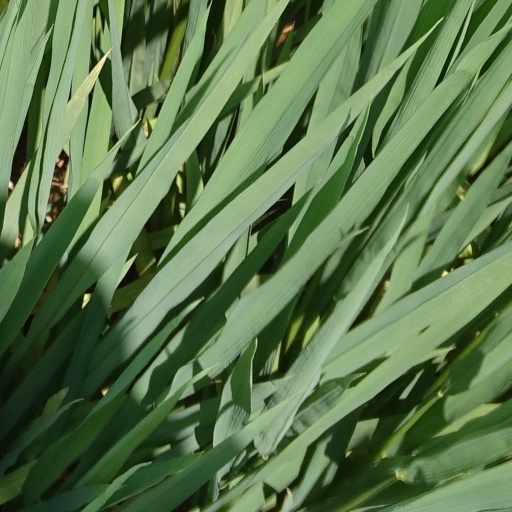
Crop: rice